Querétaro

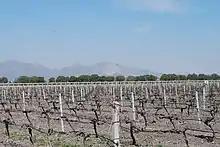
Vineyard belonging to Cavas Freixenet in Ezequiel Montes

Economic activity in the state is closely tied to trends at the national level. This includes the declining contribution to GDP of the agricultural sector and an increase in manufacturing and commerce/services. The city of Querétaro is by far the most important economic center in the state, followed by San Juan del Río. Not only is Querétaro the population center of the state, it has high-quality soil for irrigation farming and cattle. It is directly connected by highway to Mexico City, the country’s largest market, as well as the north of the country and the United States. This makes the city an almost obligatory stop for most people and goods traveling north and south. This geographical advantage has spurred industrial development in the state, especially since the 1970s. Another advantage the state has is its stable social and political situation. It has a low crime rate and also noted by NGO Transparencia Mexicana as having the lowest levels of corruption among all of Mexico’s states. Of the three main sectors of the economy: agriculture, mining/industry and commerce/services, the percentage each employs and contributes to the GDP varies significantly from municipality to municipality, with agriculture making up a higher percentage of local employment and GDP in rural municipalities than in the Querétaro metropolitan area. However, overall, the state has one of the country’s strongest economies. Government authorities report an increase of 4,602 jobs in the state for January 2011, accounting for a quarter of the gain for the country. Some related to Bombardier.